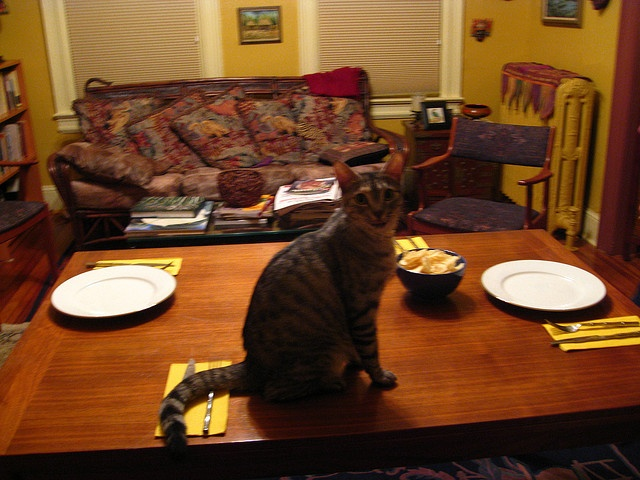
A cat sitting on top of a wooden table.
A cat sitting on a wooden dining table that has been set with plates and silverware.
A cat sitting on the dining table that is set for four
A cat standing on a end table near a bowl of food .
A cat sits on a table in a living room.